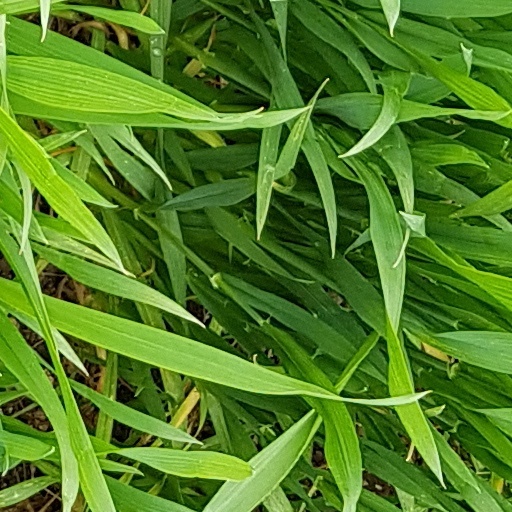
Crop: wheat